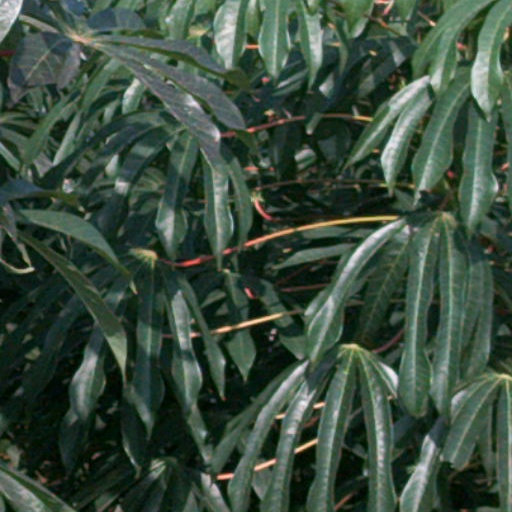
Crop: cassava